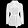
Label: Coat